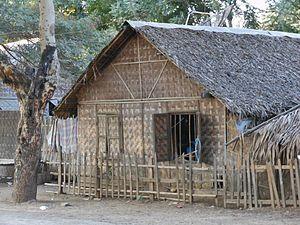
Une natte est un ouvrage de vannerie, tissu de paille, de jonc ou de bambou servant à couvrir les planchers ou à revêtir les murs des pièces d'habitations. C'est un article traditionnel dans beaucoup de pays orientaux et qui remplace fauteuils, chaises et lits. Les nattes rentrent aussi dans diverses traditions constructives.